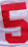
Number: 5